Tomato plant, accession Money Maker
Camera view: bottom (45 deg); turntable rotation: 210 degrees
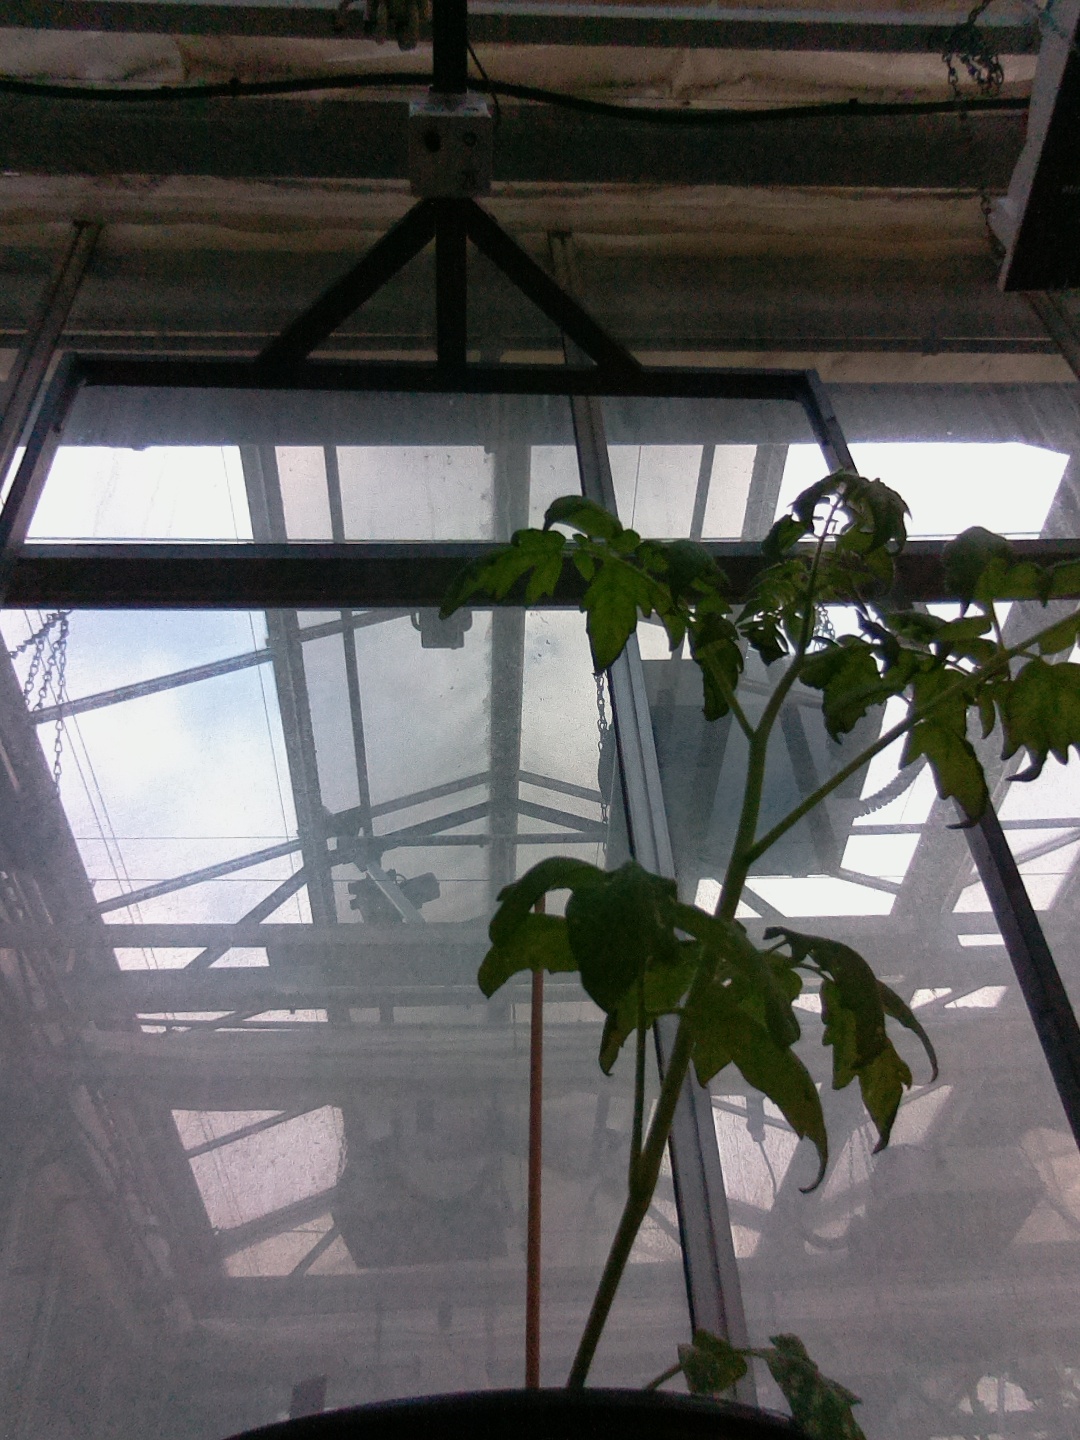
BBCH growth stage 13: 6 of true leaves visible